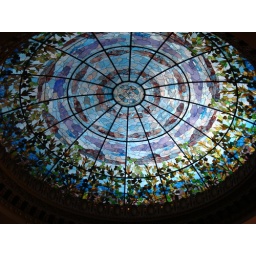
the Tiffany glass dome above that bar